Value engineering

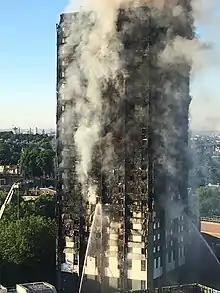
Value engineering can lead to the substitution of higher-quality materials with cheaper alternatives, as with the exterior cladding that accelerated the Grenfell Tower fire in London.

Value engineering (VE) is a systematic analysis of the functions of various components and materials to lower the cost of goods, products and services with a tolerable loss of performance or functionality. Value, as defined, is the ratio of function to cost. Value can therefore be manipulated by either improving the function or reducing the cost. It is a primary tenet of value engineering that basic functions be preserved and not be reduced as a consequence of pursuing value improvements. The term "value management" is sometimes used as a synonym of "value engineering", and both promote the planning and delivery of projects with improved performance.